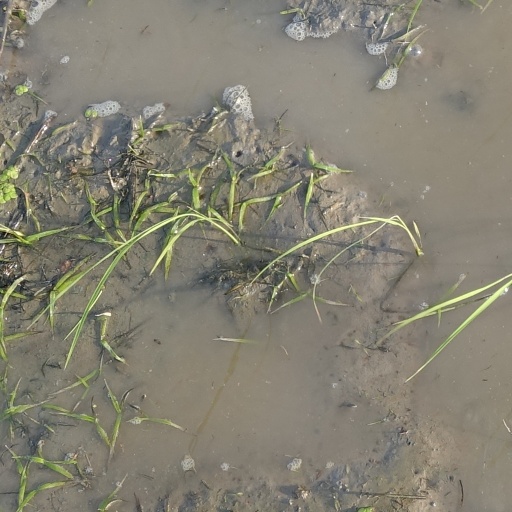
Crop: rice